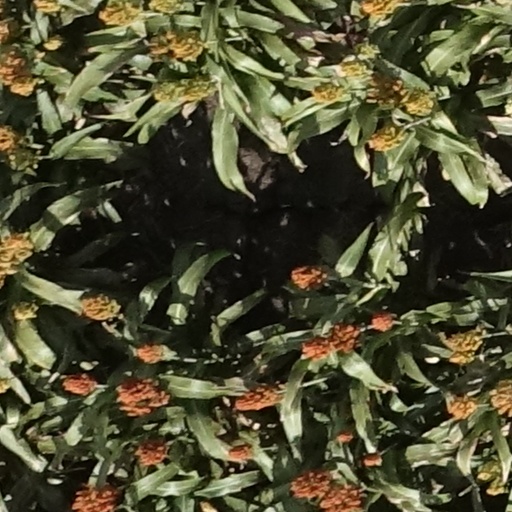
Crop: sorghum